Chikangawa Forest Reserve

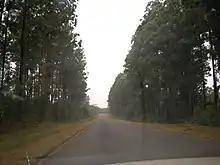
Chikangawa road from Mzuzu

Chikangawa Forest Reserve is a protected area in Chikangawa, Northern Malawi. It was established in 1948 and covers 1147.8 square kilometers. The forest is mainly composed of exotic pine trees. It is home to the Viphya Plantation, which was established in 1964 in a failed attempt to grow construction timber. The forest reserve is home to several native evergreen montane forests. The reserve was established to conserve the natural forests of the Viphya Mountains in Malawi. The forest provides a habitat for various plant and animal species, and supports sustainable forest management practices.